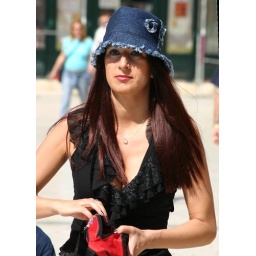
Lady in a blue hat leaving a Split cafe